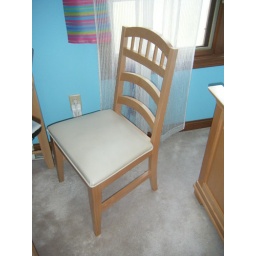
This is a picture of my desk chair in my room.